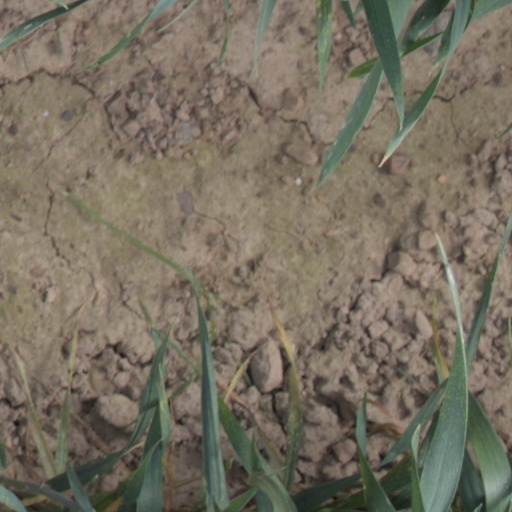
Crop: wheat